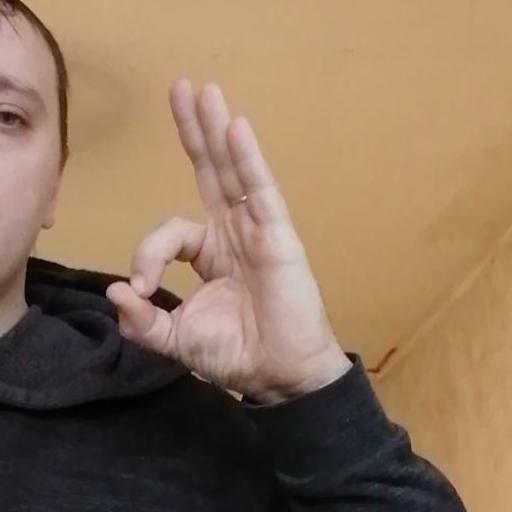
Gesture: ok